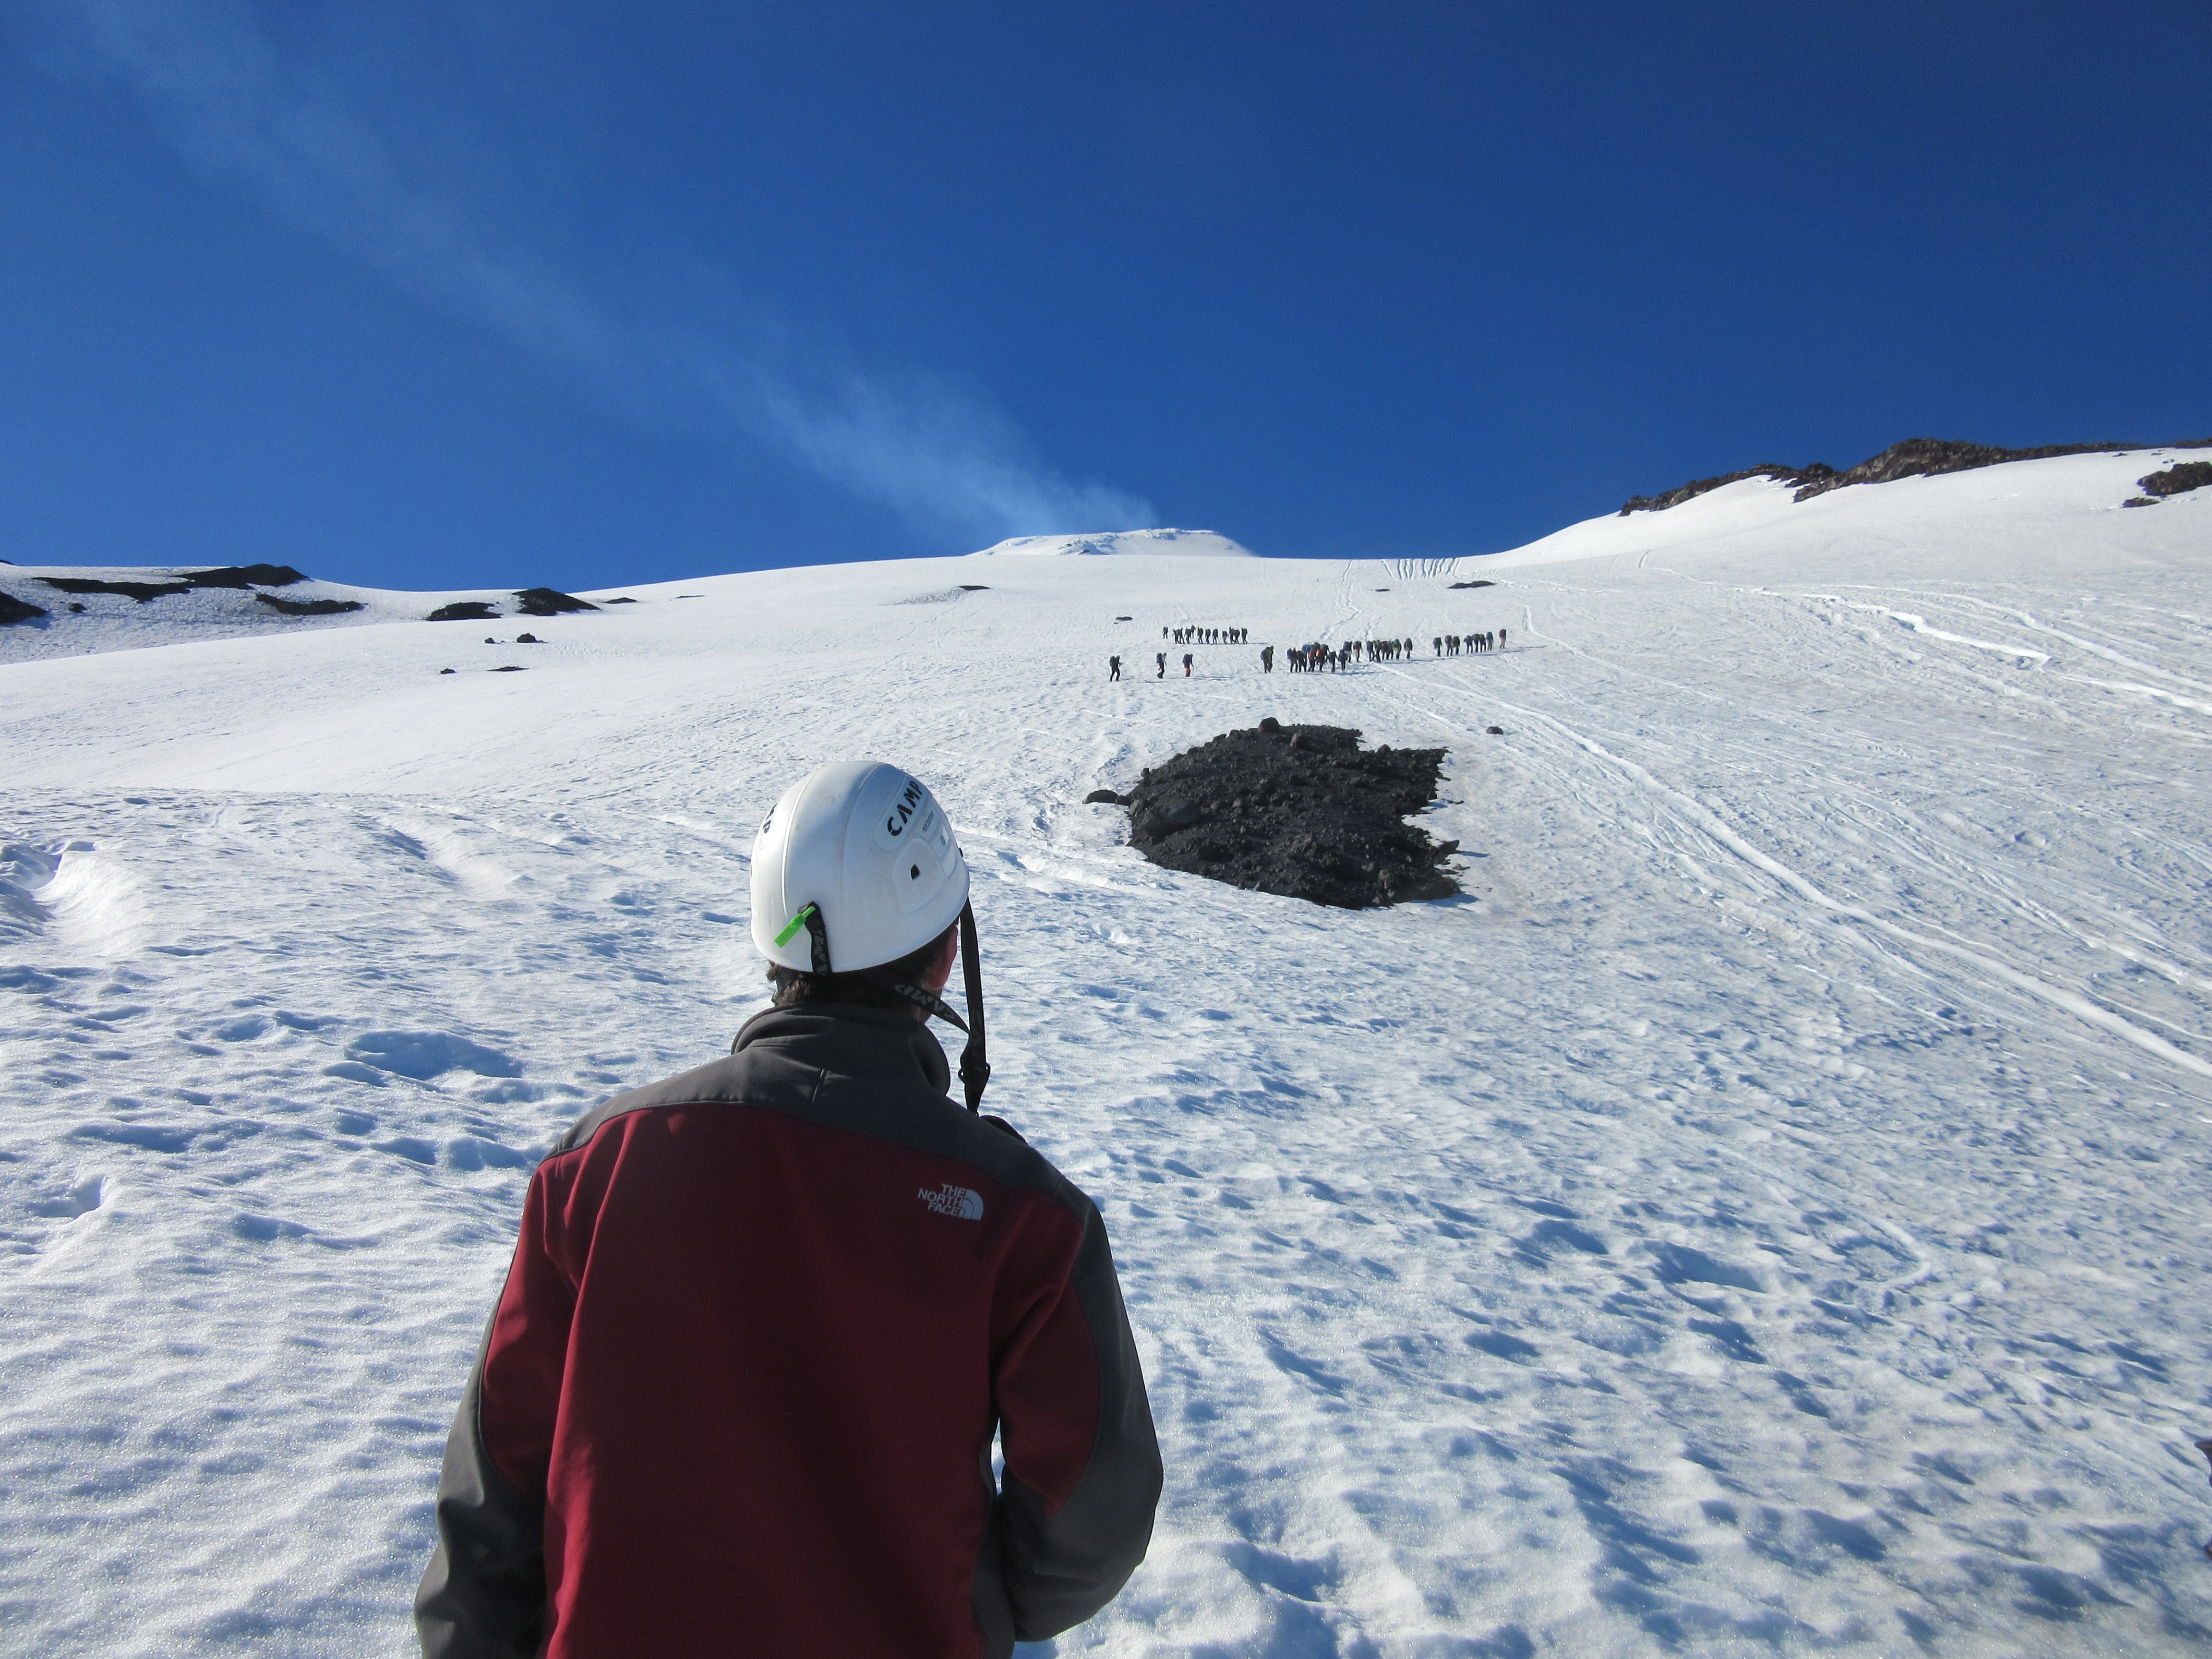
water, mountain, snow, winter, sky, mountain range, weather, volcano, arctic, extreme sport, skiing, season, summit, sports equipment, mountaineering, winter sport, sports, ski, footwear, piste, chilean, ski touring, nordic skiing, ski mountaineering, ski equipment, mountainous landforms, geological phenomenon, telemark skiing